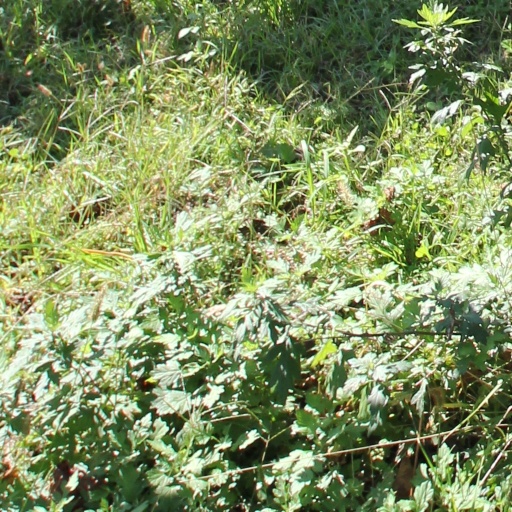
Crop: grape